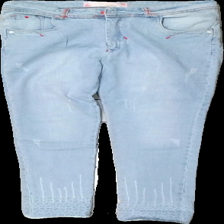
View: front
Type: Jeans
Category: Ladies
Brand: Not in the list
Brand text on label: hen jan for woman
Colors: Blue, Red, White, Brown, Beige
Material: 100% bomull
Pattern: Logo print
Cut: Tight
Season: All
Stains: Minor
Damage: små smuts fläckar
Damage location: top center
Price range: <50
Recommended usage: Reuse
Description: ljusblåa jeans med fransar och tryck i ändslut